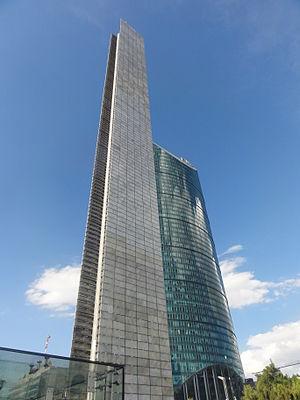
Mexico, est une entité fédérative et la capitale du Mexique.